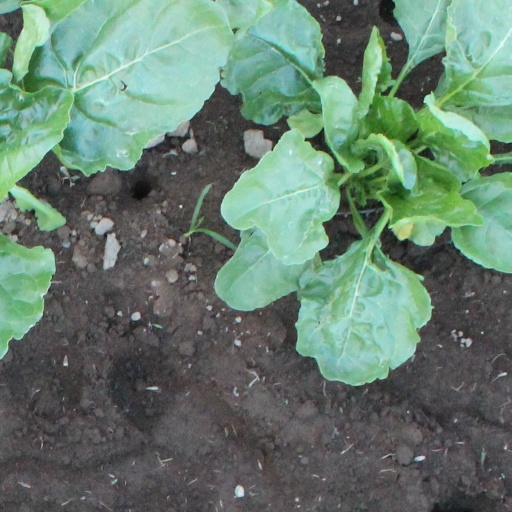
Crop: sugar beet